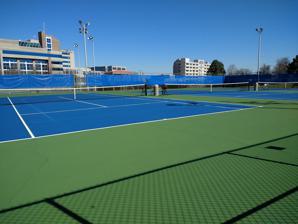
Building: Centennial Sportsplex
Country: United States of America
Year built: 1990
Tennis courts at Centennial Sportsplex Fitness and Tennis Center Centennial Sportsplex is a multi-use athletic complex in Nashville, Tennessee . The venue is owned by the Metropolitan Government of Nashville and Davidson County and is operated by Metro Parks, the parks and recreation arm of the government. The facility is adjacent to Centennial Park , from which it derives its name. It currently features two ice arenas, an olympic -size swimming pool , a fitness center, and several tennis courts. The ice arenas are occasionally opened to the public for skating, but are primarily used for organized ice hockey . The west arena is used as the practice facility for the National Hockey League 's Nashville Predators . Both arenas also regularly hold youth, high school, college, and club hockey contests. A small hockey equipment store is also located on-site. Numerous athletic education programs are offered, including classes teaching swimming, aerobics, figure skating, tennis, among others. Though it is owned by the Metro government, those wishing to use the facility must purchase memberships or "visit passes". Memberships are discounted for residents of Metro Nashville/Davidson County. It is home to the Nashville Aquatic Club, a swim club.  NAC is a USA-Swimming Gold Medal Club that runs programs at the Sportsplex and at the Williamson County Indoor Sports Complex in Brentwood, TN. History The land for the Sportsplex was acquired by Metro Parks from Hospital Corporation of America in a 1987 land swap. The facility first opened in 1990 and was expanded and renovated in 1998 and 1999 with the arrival of the Predators. References ^ Nashville.gov - Parks and Recreation, Centennial Sportsplex - History External links Official site Nashville Youth Hockey League v t e City of Nashville Nickname(s): Music City , Athens of the South About History Timeline Commerce Geography Mayors People Media Public art Education Cityscape Police Neighboring cities Belle Meade Berry Hill Forest Hills Oak Hill Goodlettsville (partially) Ridgetop (partially) Neighborhoods Antioch Green Hills The Gulch Hermitage Hillsboro Village Inglewood Joelton Lakewood Lockeland Springs Lower Broadway Madison Music Row Printer's Alley Tusculum West Meade Culture and landmarks 333 Commerce Belcourt Theatre Belmont Mansion Bicentennial Capitol Mall State Park Bluebird Café Buchanan's Station Cathedral of the Incarnation Centennial Park Cheekwood Country Music Hall of Fame Fort Nashborough Fort Negley Frist Art Museum Gaylord Opryland Resort Grand Ole Opry The Hermitage Debra K. Johnson Rehabilitation Center Life & Casualty Tower Loveless Cafe Music City Center Music Row Nashville Children's Theatre Nashville City Cemetery Nashville Zoo at Grassmere Parthenon Ryman Auditorium Schermerhorn Symphony Center Second Avenue Commercial District John Seigenthaler Pedestrian Bridge Shelby Street Bridge Station Inn Tennessee Performing Arts Center Tennessee State Capitol Tennessee State Museum Tennessee Tower Union Station Sports venues Allen Arena Bridgestone Arena Centennial Sportsplex Curb Event Center Dugan Field at Marsh Stadium E.S. Rose Park Ezell Park Fairgrounds Speedway Fairground Sports Arena FirstBank Stadium First Horizon Park Gentry Center Geodis Park Hale Stadium Hawkins Field Memorial Gymnasium Nashville Municipal Auditorium Nissan Stadium Former landmarks Greer Stadium McQuiddy Gym Opryland USA Starwood Amphitheatre Striplin Gym Sulphur Dell Tennessee State Prison Education Colleges & universities American Baptist College Aquinas College The Art Institute of Tennessee — Nashville Belmont University Columbia State Community College Cumberland University Draughons Junior College Fisk University Free Will Baptist Bible College John A. Gupton College Lipscomb University Meharry Medical College Middle Tennessee State University Nashville School of Law Nashville State Community College O'More College of Design Strayer University Tennessee State University Trevecca Nazarene University University of Phoenix Vanderbilt University Volunteer State Community College Watkins College of Art, Design & Film Primary & secondary schools Metropolitan Nashville Public Schools template Tennessee School for the Blind Christ Presbyterian Academy The Ensworth School Lipscomb Academy Nashville Christian School Sports Professional Tennessee Titans Nashville Predators Nashville Sounds Nashville SC College Belmont Bruins Lipscomb Bisons Tennessee State Tigers Vanderbilt Commodores Transportation Nashville International Airport John C. Tune Airport WeGo Public Transit WeGo Star Davidson County Nashville Metro Tennessee United States v t e Nashville Predators Founded in 1998 Based in Nashville, Tennessee Franchise Team General managers Coaches Players Captains Draft picks expansion draft Seasons Current season History Records Award winners Broadcasters Personnel Owner(s) Predators Holdings LLC (Thomas Cigarran, chairman) General manager Barry Trotz Head coach Andrew Brunette Team captain Roman Josi Current roster Arena Bridgestone Arena Affiliates AHL Milwaukee Admirals ECHL Atlanta Gladiators Media TV FanDuel Sports Network South Radio Nashville Predators Radio Network The Game (102.5 FM) Culture and lore Centennial Sportsplex Gnash " I Like It, I Love It " 2020 Winter Classic 2022 Stadium Series Category Commons 36°9′1″N 86°48′32″W / 36.15028°N 86.80889°W / 36.15028; -86.80889